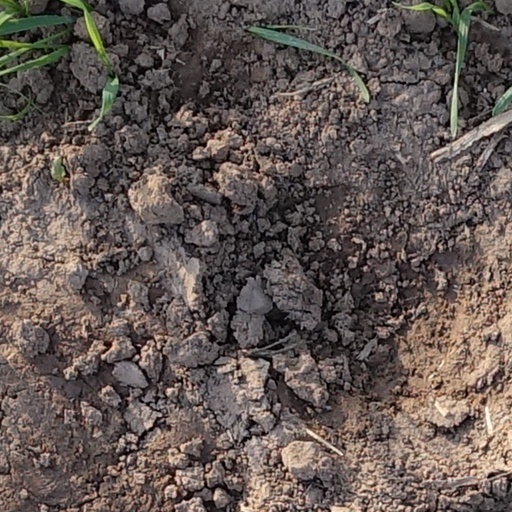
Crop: wheat